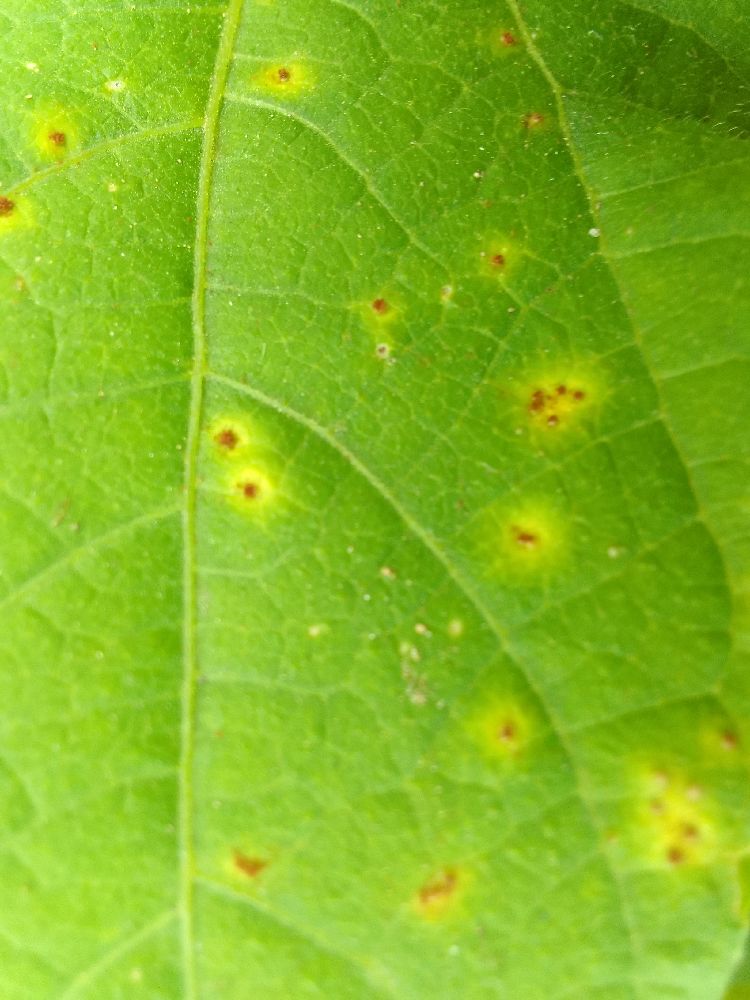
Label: rust